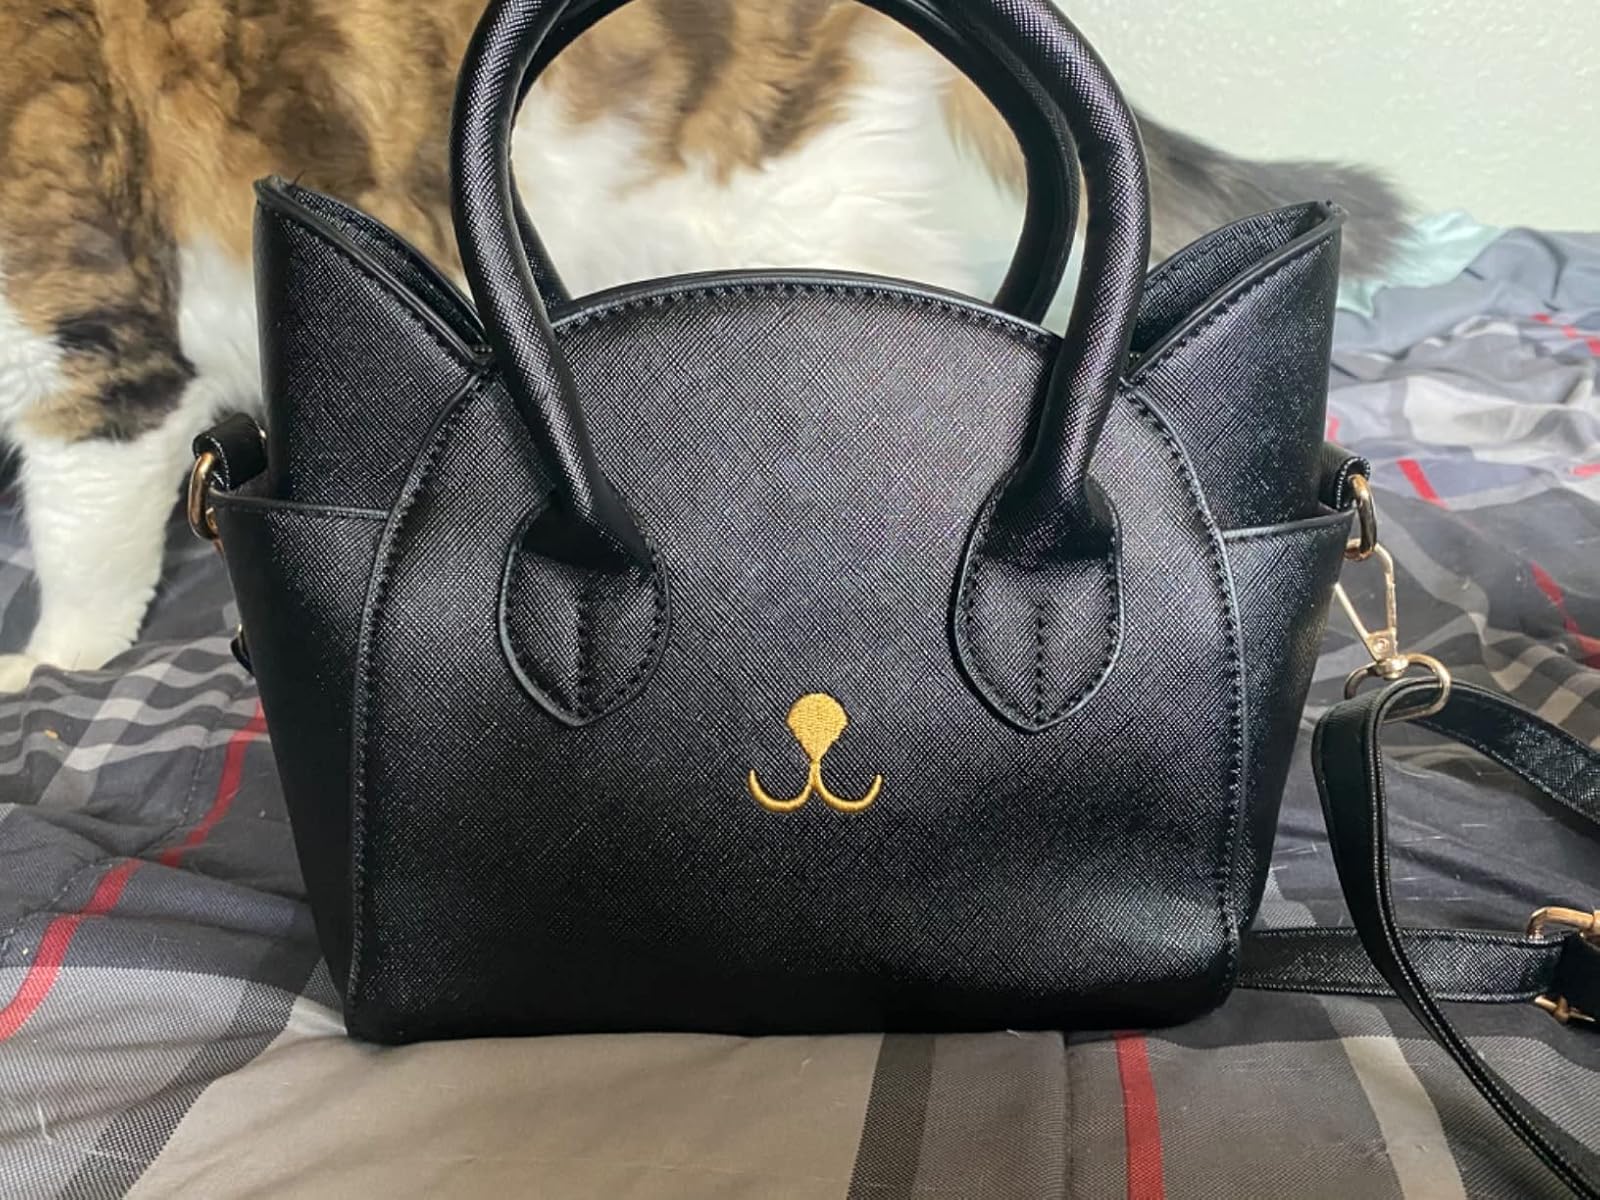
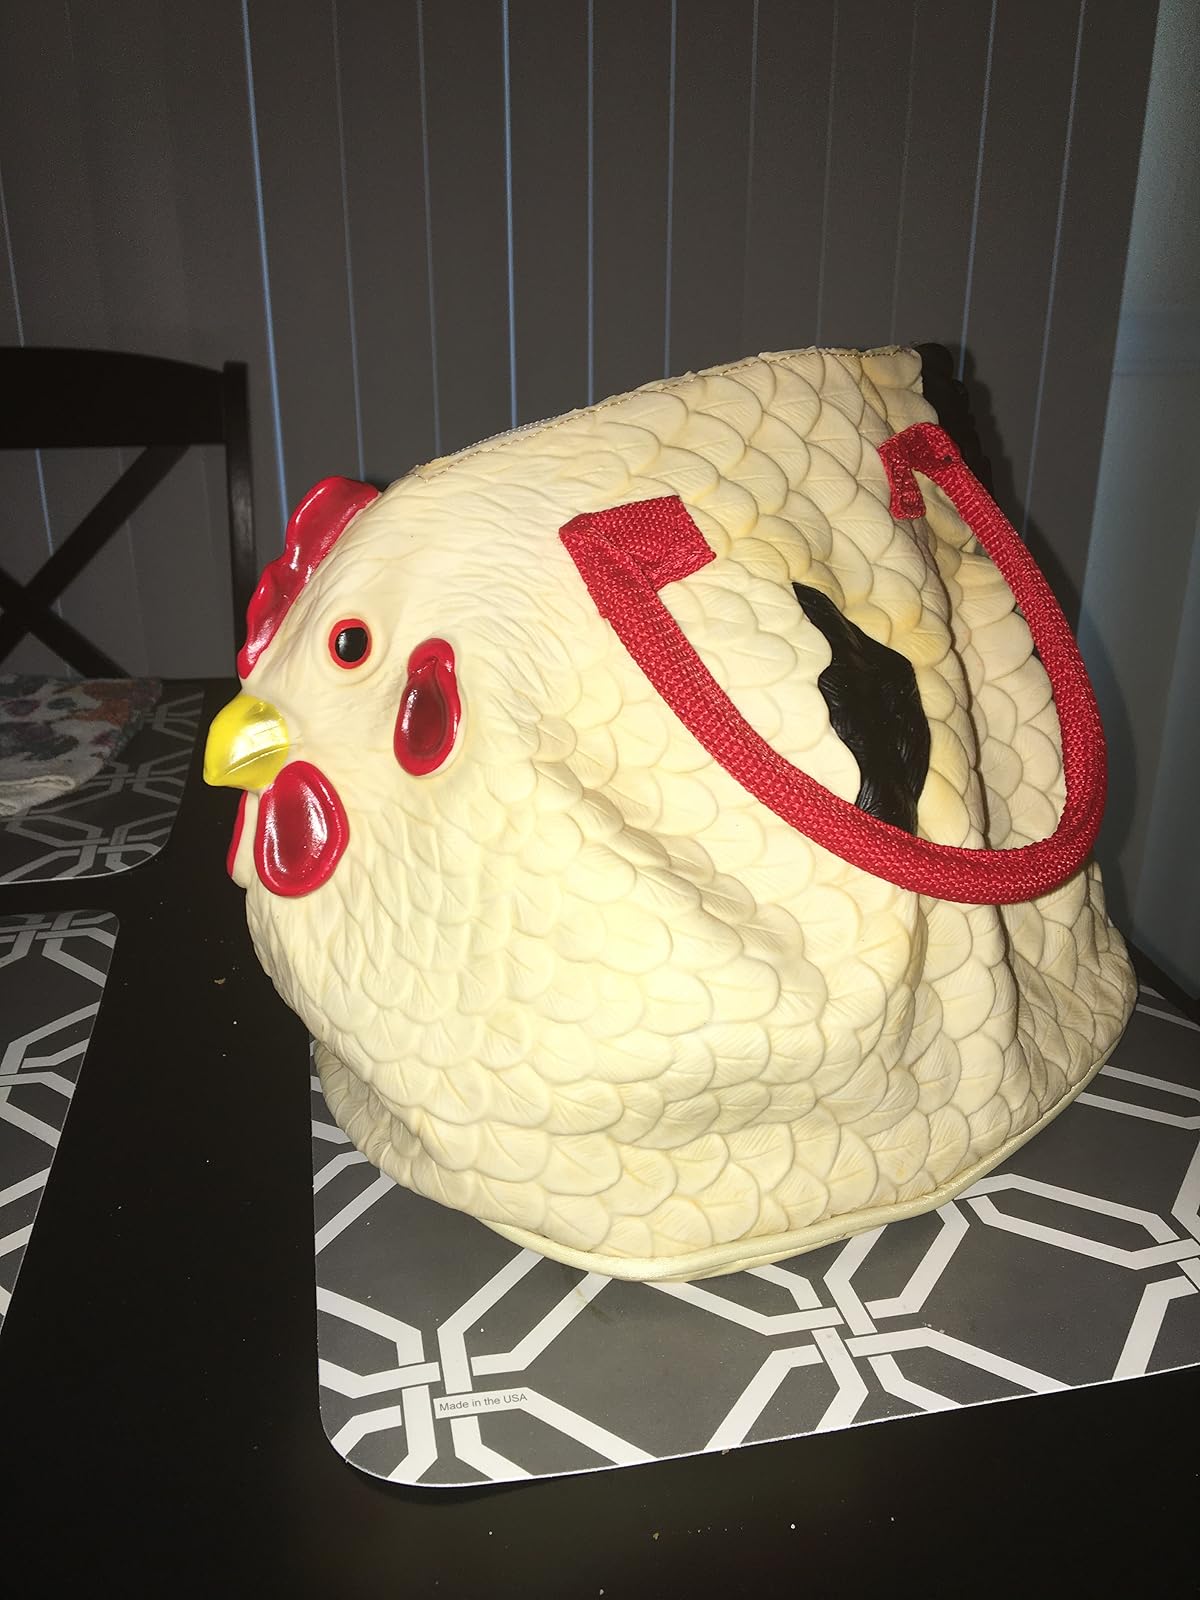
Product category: accessories_handbag
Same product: no